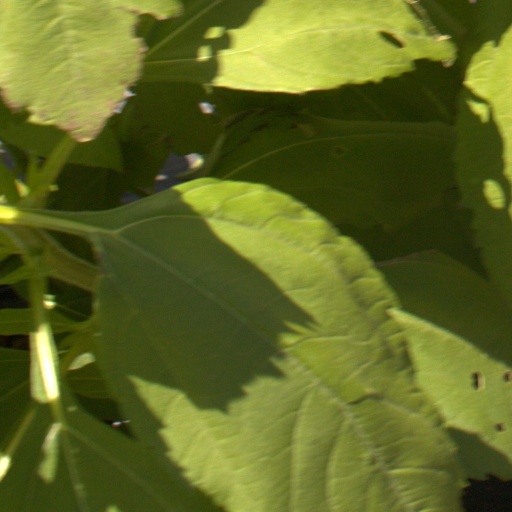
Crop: Jerusalem artichoke